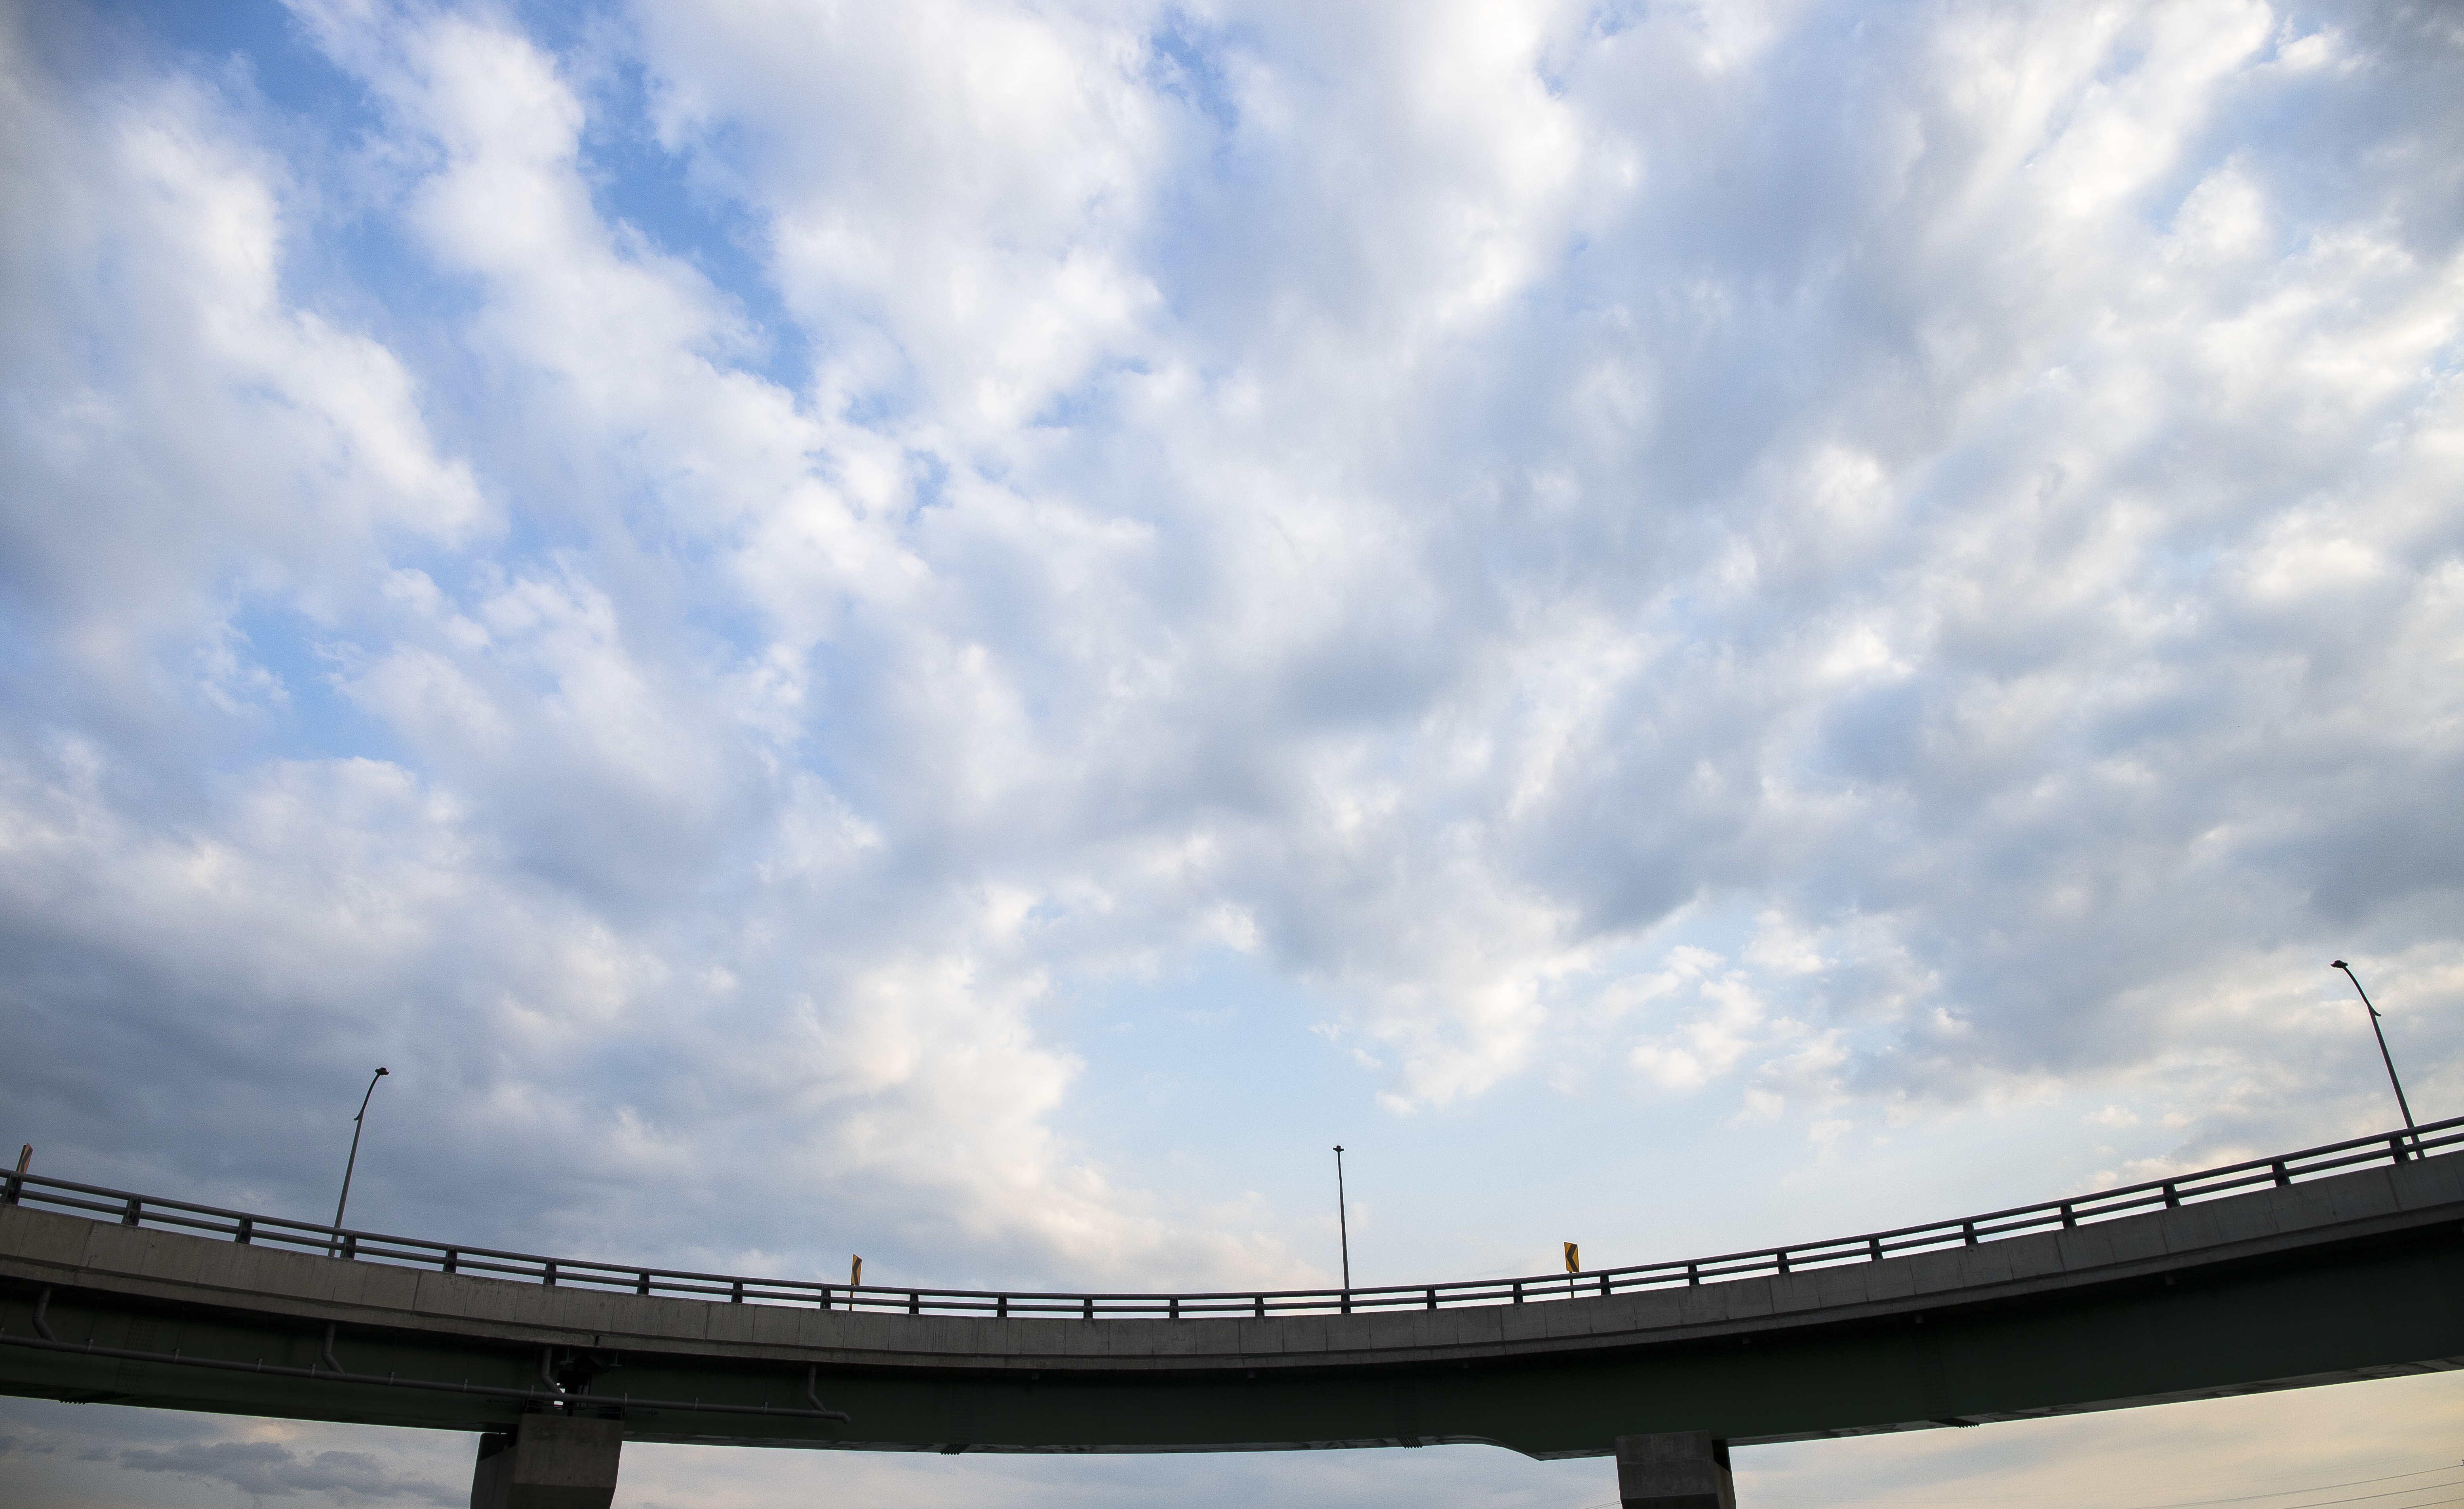
sky, cloud, daytime, overpass, bridge, road, architecture, infrastructure, skyway, fixed link, photography, cumulus, nonbuilding structure, meteorological phenomenon, freeway, beam bridge, concrete bridge, highway